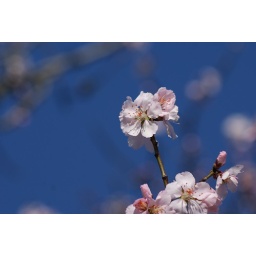
tree blossom against a blue sky